Bo' Selecta!

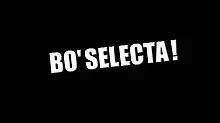
Title screen

Bo' Selecta! is a British television sketch show written and performed by Leigh Francis. It was broadcast on Channel 4 from 2002 until 2009 and lampooned popular culture, becoming known for its often surreal, abstract toilet humour. Series 4 was known as A Bear's Tail while Series 5 shifted filming to the United States and was called Bo! In the USA. The show consists of comedy sketches of characters played by Francis wearing exaggerated latex masks of various celebrities, with minor support roles over the years played by Craig Phillips, Caroline Flack, Ozzy Rezat, Patsy Kensit, Karen Hayley, Barunka O'Shaughnessy, Dexter Fletcher, Sean Pertwee, Luis Fernandez-Gil and Robert Stone.